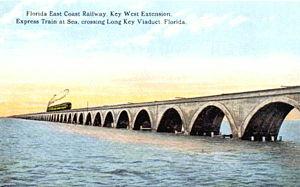
L'Overseas Railroad est une ligne de chemin de fer de Floride, aux États-Unis, qui prolongeait autrefois la Florida East Coast Railway dans l'archipel des Keys. Elle fut détruite par l'ouragan de la Fête du travail 1935 et ne fut jamais reconstruite mais les ponts qui ont survécu ont servi dans la construction de l'Overseas Highway. Ils sont protégés au sein du district historique dit Overseas Highway and Railway Bridges.